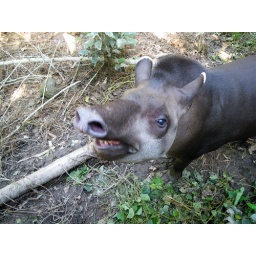
rescue animal in rain forest